Ondřej Synek

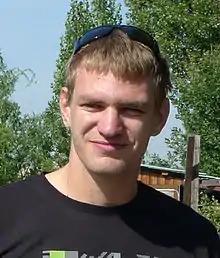
Synek in 2012

Ondřej Synek (born 13 October 1982 in Stará Boleslav) is a Czech former rower. He is a five-time World Champion in Single Sculls, winning in 2010, 2013, 2014, 2015 and 2017. He won Olympic silver medals at the 2008 Summer Olympics in Beijing and 2012 Summer Olympics in London. In Beijing he came in as the chief rival of Mahé Drysdale, but despite Drysdale coming down with a painful stomach flu and falling in the final stages of the final to bronze, he was upset for the gold by defending Olympic Champion Olaf Tufte, who Synek had regularly been beating the previous couple years. In London he was jointly favored for gold with Drysdale after trading gold and silver at the previous two World Championships, but fell short to Drysdale in the final.